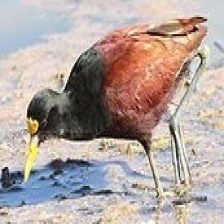
Species: NORTHERN JACANA
Scientific name: JACANA SPINOSA